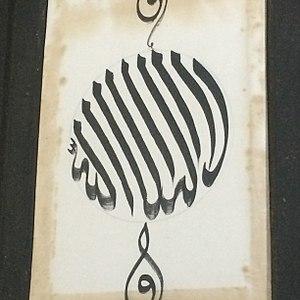
L'islam en Chine, est riche de son passé et de son héritage. L'Histoire de l'islam en Chine est des plus anciennes, remontant aux alentours de 650, lorsque Sa`d ibn Abi Waqqas est envoyé comme représentant auprès de l'empereur Tang Gaozong, durant le règne du calife Othmân ibn Affân. Le nombre de musulmans en RPC est estimé entre 30 et 80 millions suivant les sources. L'État communiste commence par lutter contre toutes les religions pendant les années 1950, puis les interdits pendant la Révolution culturelle avant de graduellement mettre en place un système de liberté sous contrôle avec l'arrivée de Deng Xiaoping au pouvoir. L'islam est géré par l'Association Islamique de Chine, une association étatique à laquelle doit s'affilier tout musulman.